LNER Thompson Class L1

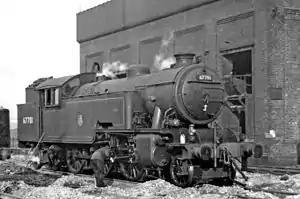
No. 67781 at Neasden Shed 1957

The London and North Eastern Railway (LNER) Thompson Class L1 was a class of 2-6-4T steam locomotives designed by Edward Thompson. The prototype no. 9000 was built in 1945, but the remaining 99 were built under British Railways jurisdiction between 1948 and 1950. The prototype was well received, however the production batch were not, and all were withdrawn and scrapped between 1960 and 1962.